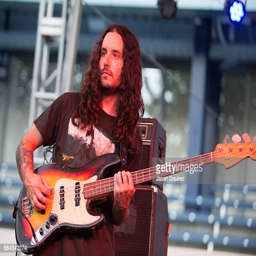
bassist of hard rock artist performs